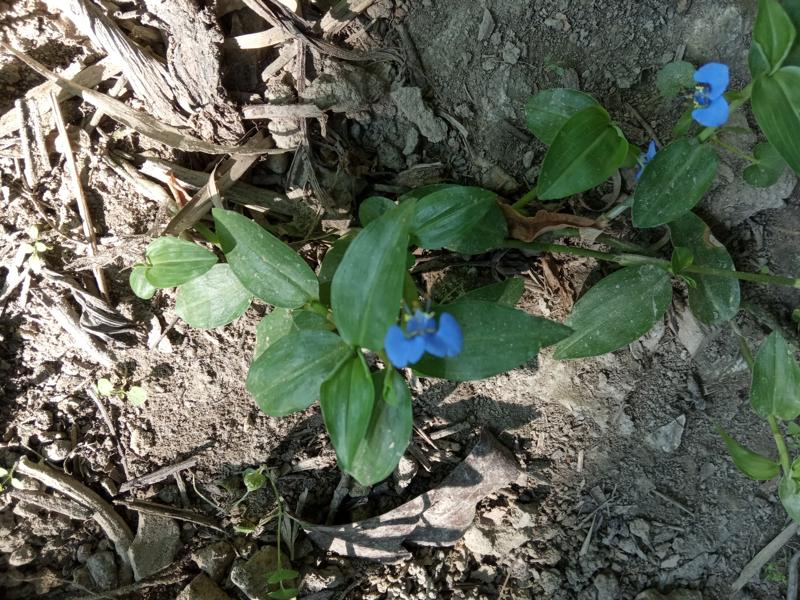
Weed species: Commelina benghalensis